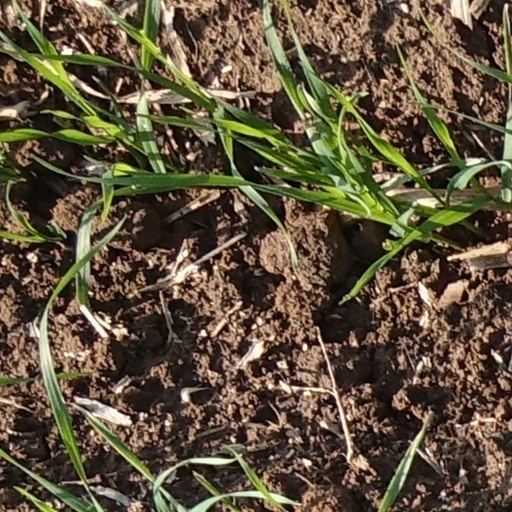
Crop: wheat